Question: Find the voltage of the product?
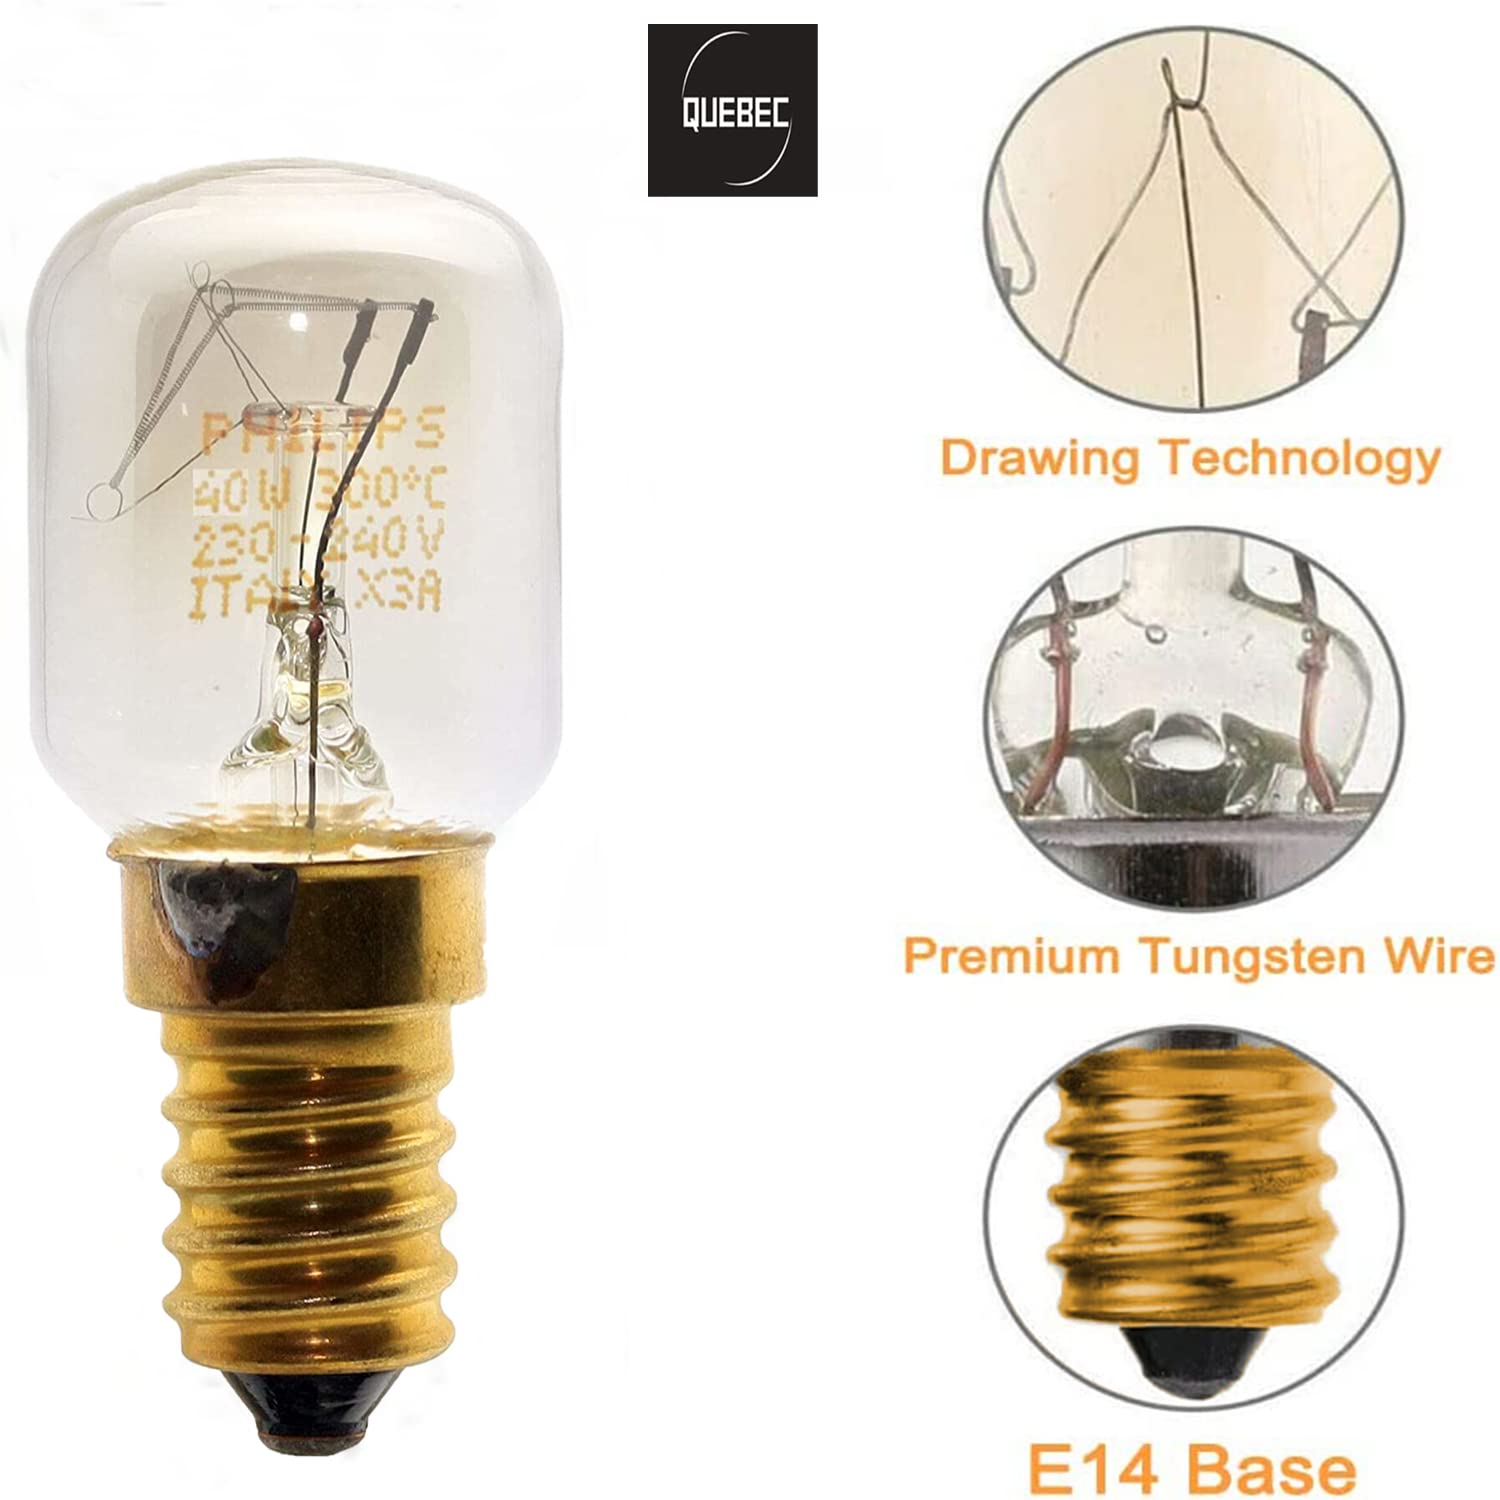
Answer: [230.0, 240.0] volt